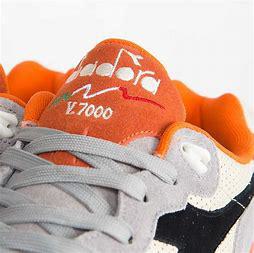
Brand: Diadora
Model: V7000